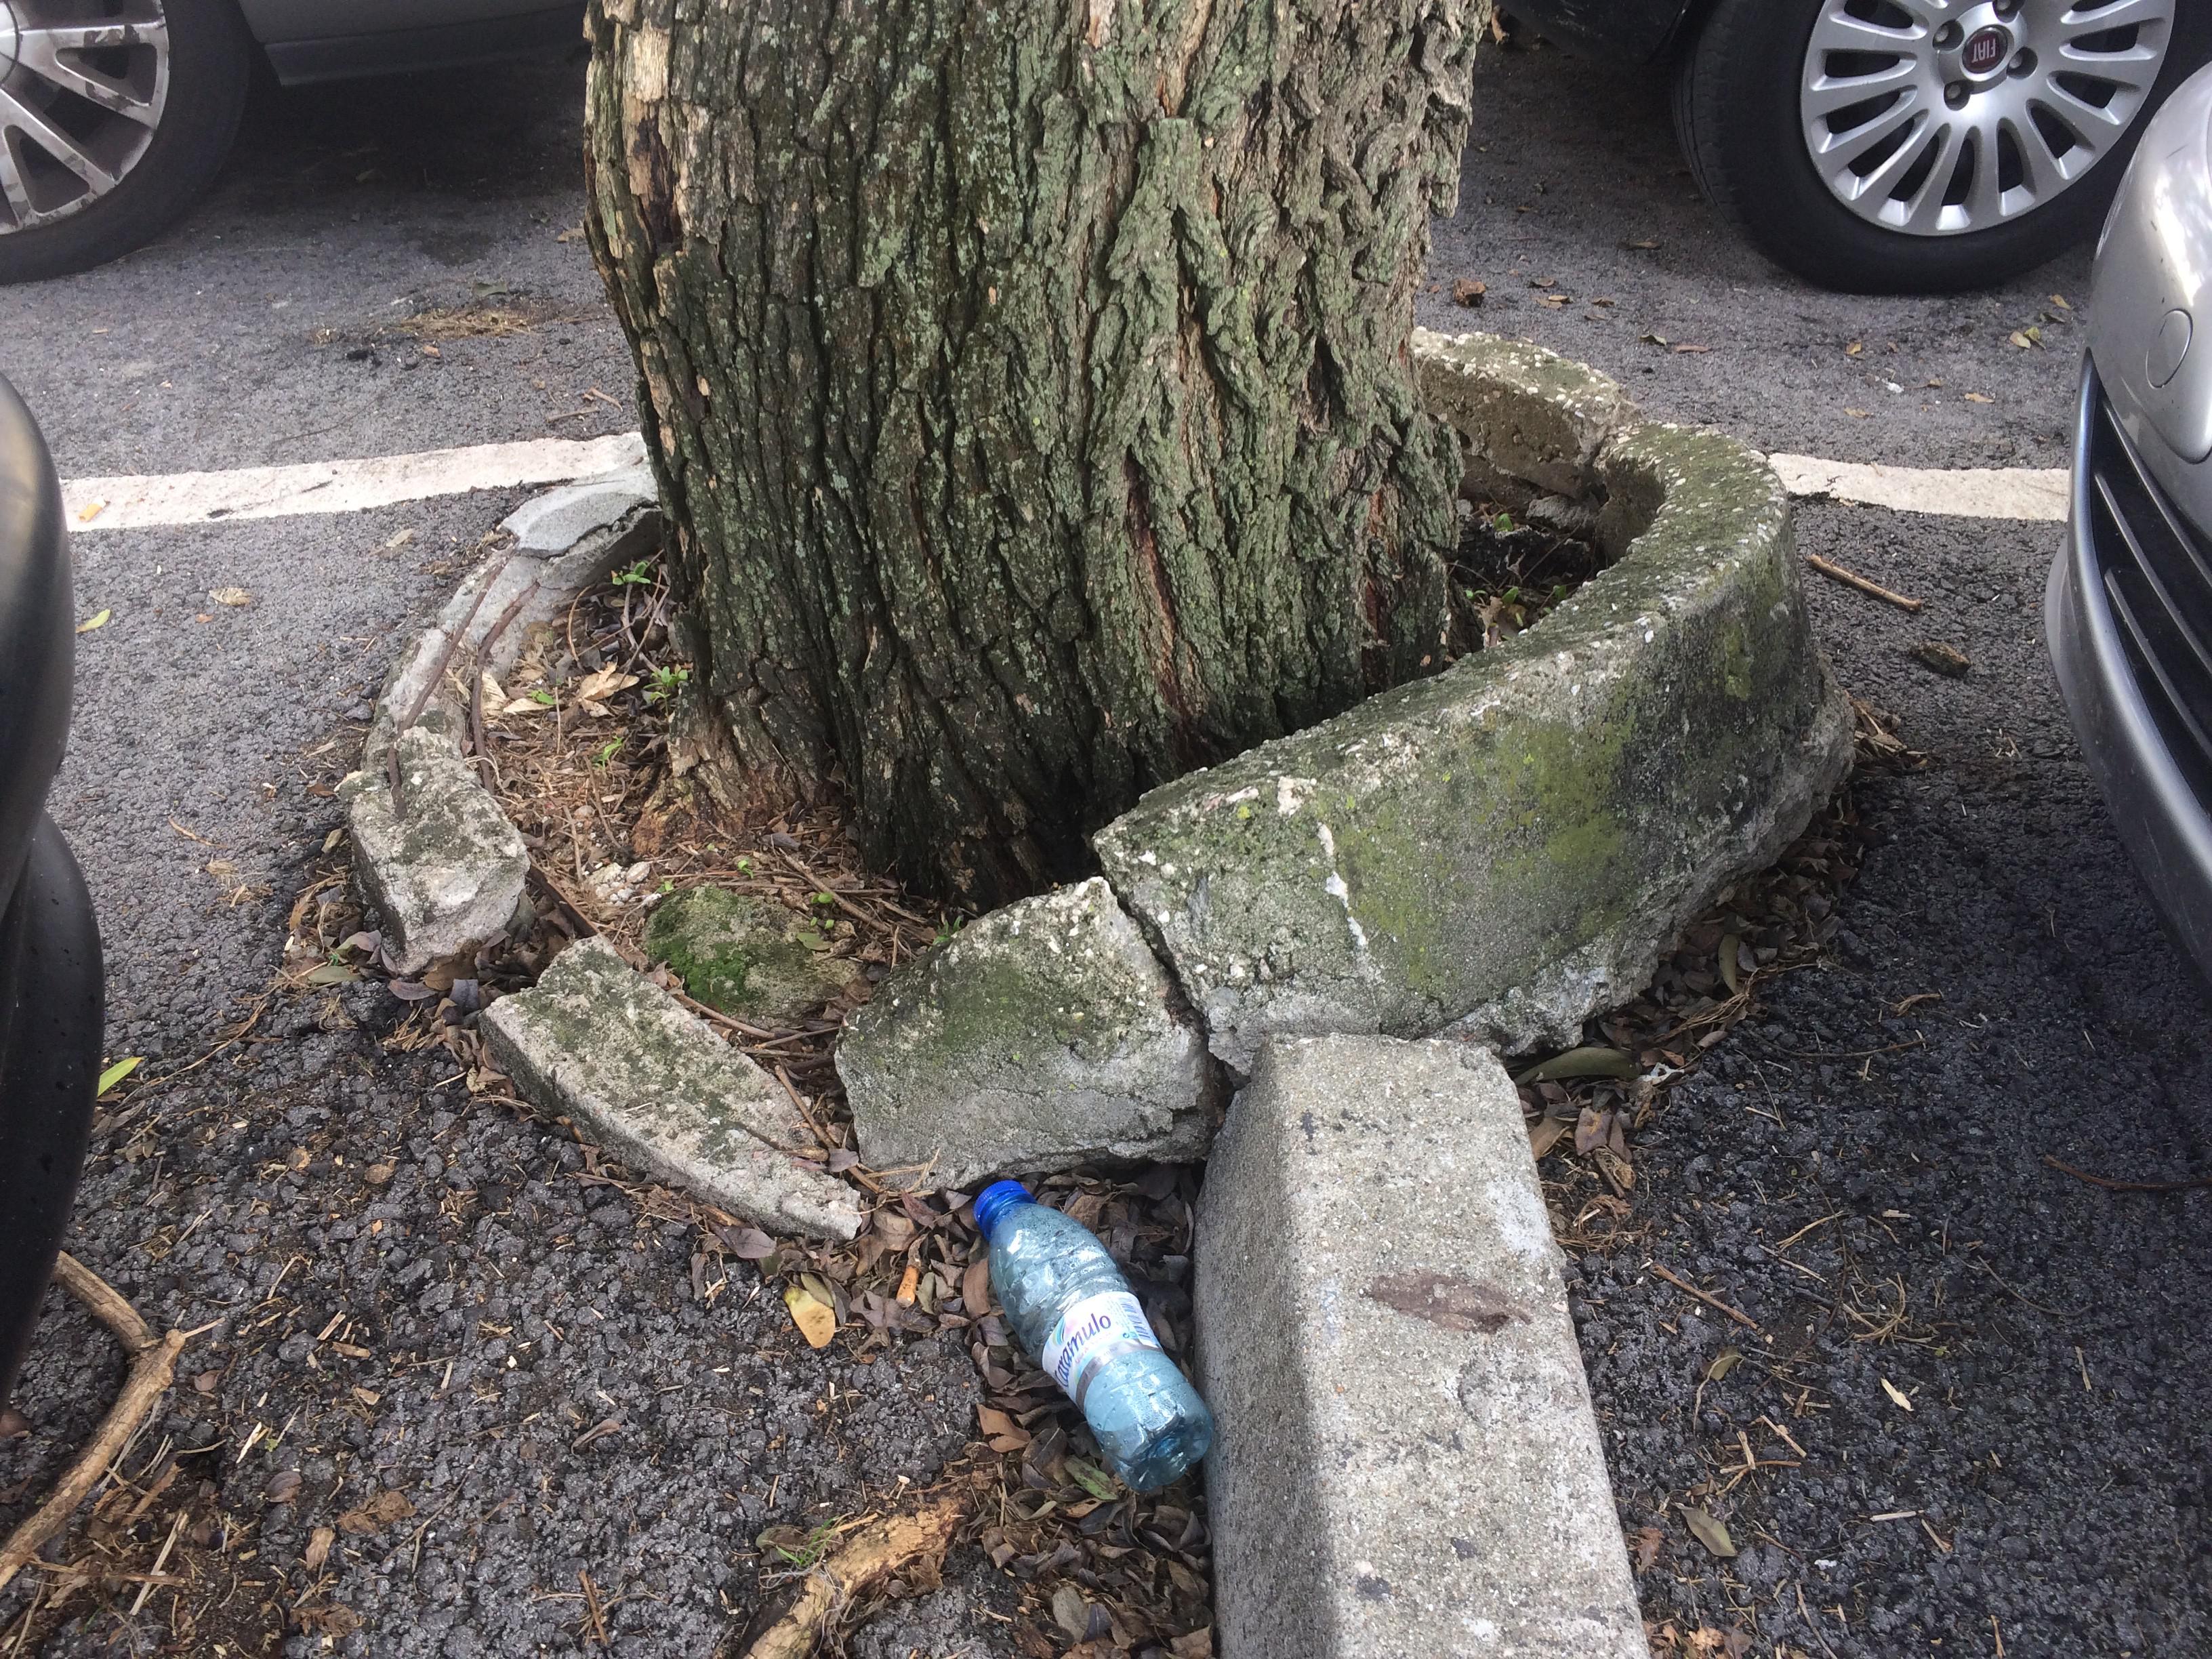
Object: Clear plastic bottle (Bottle)